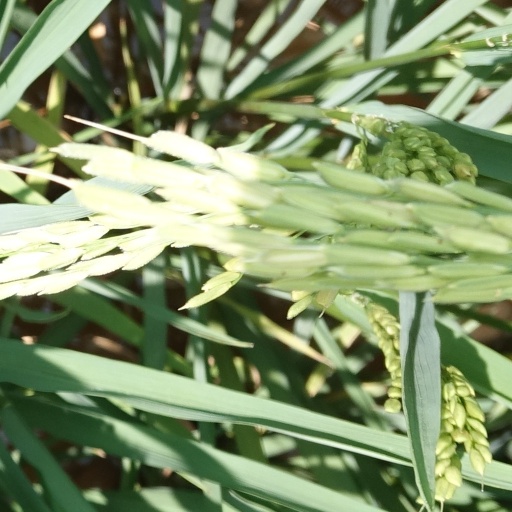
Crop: rice